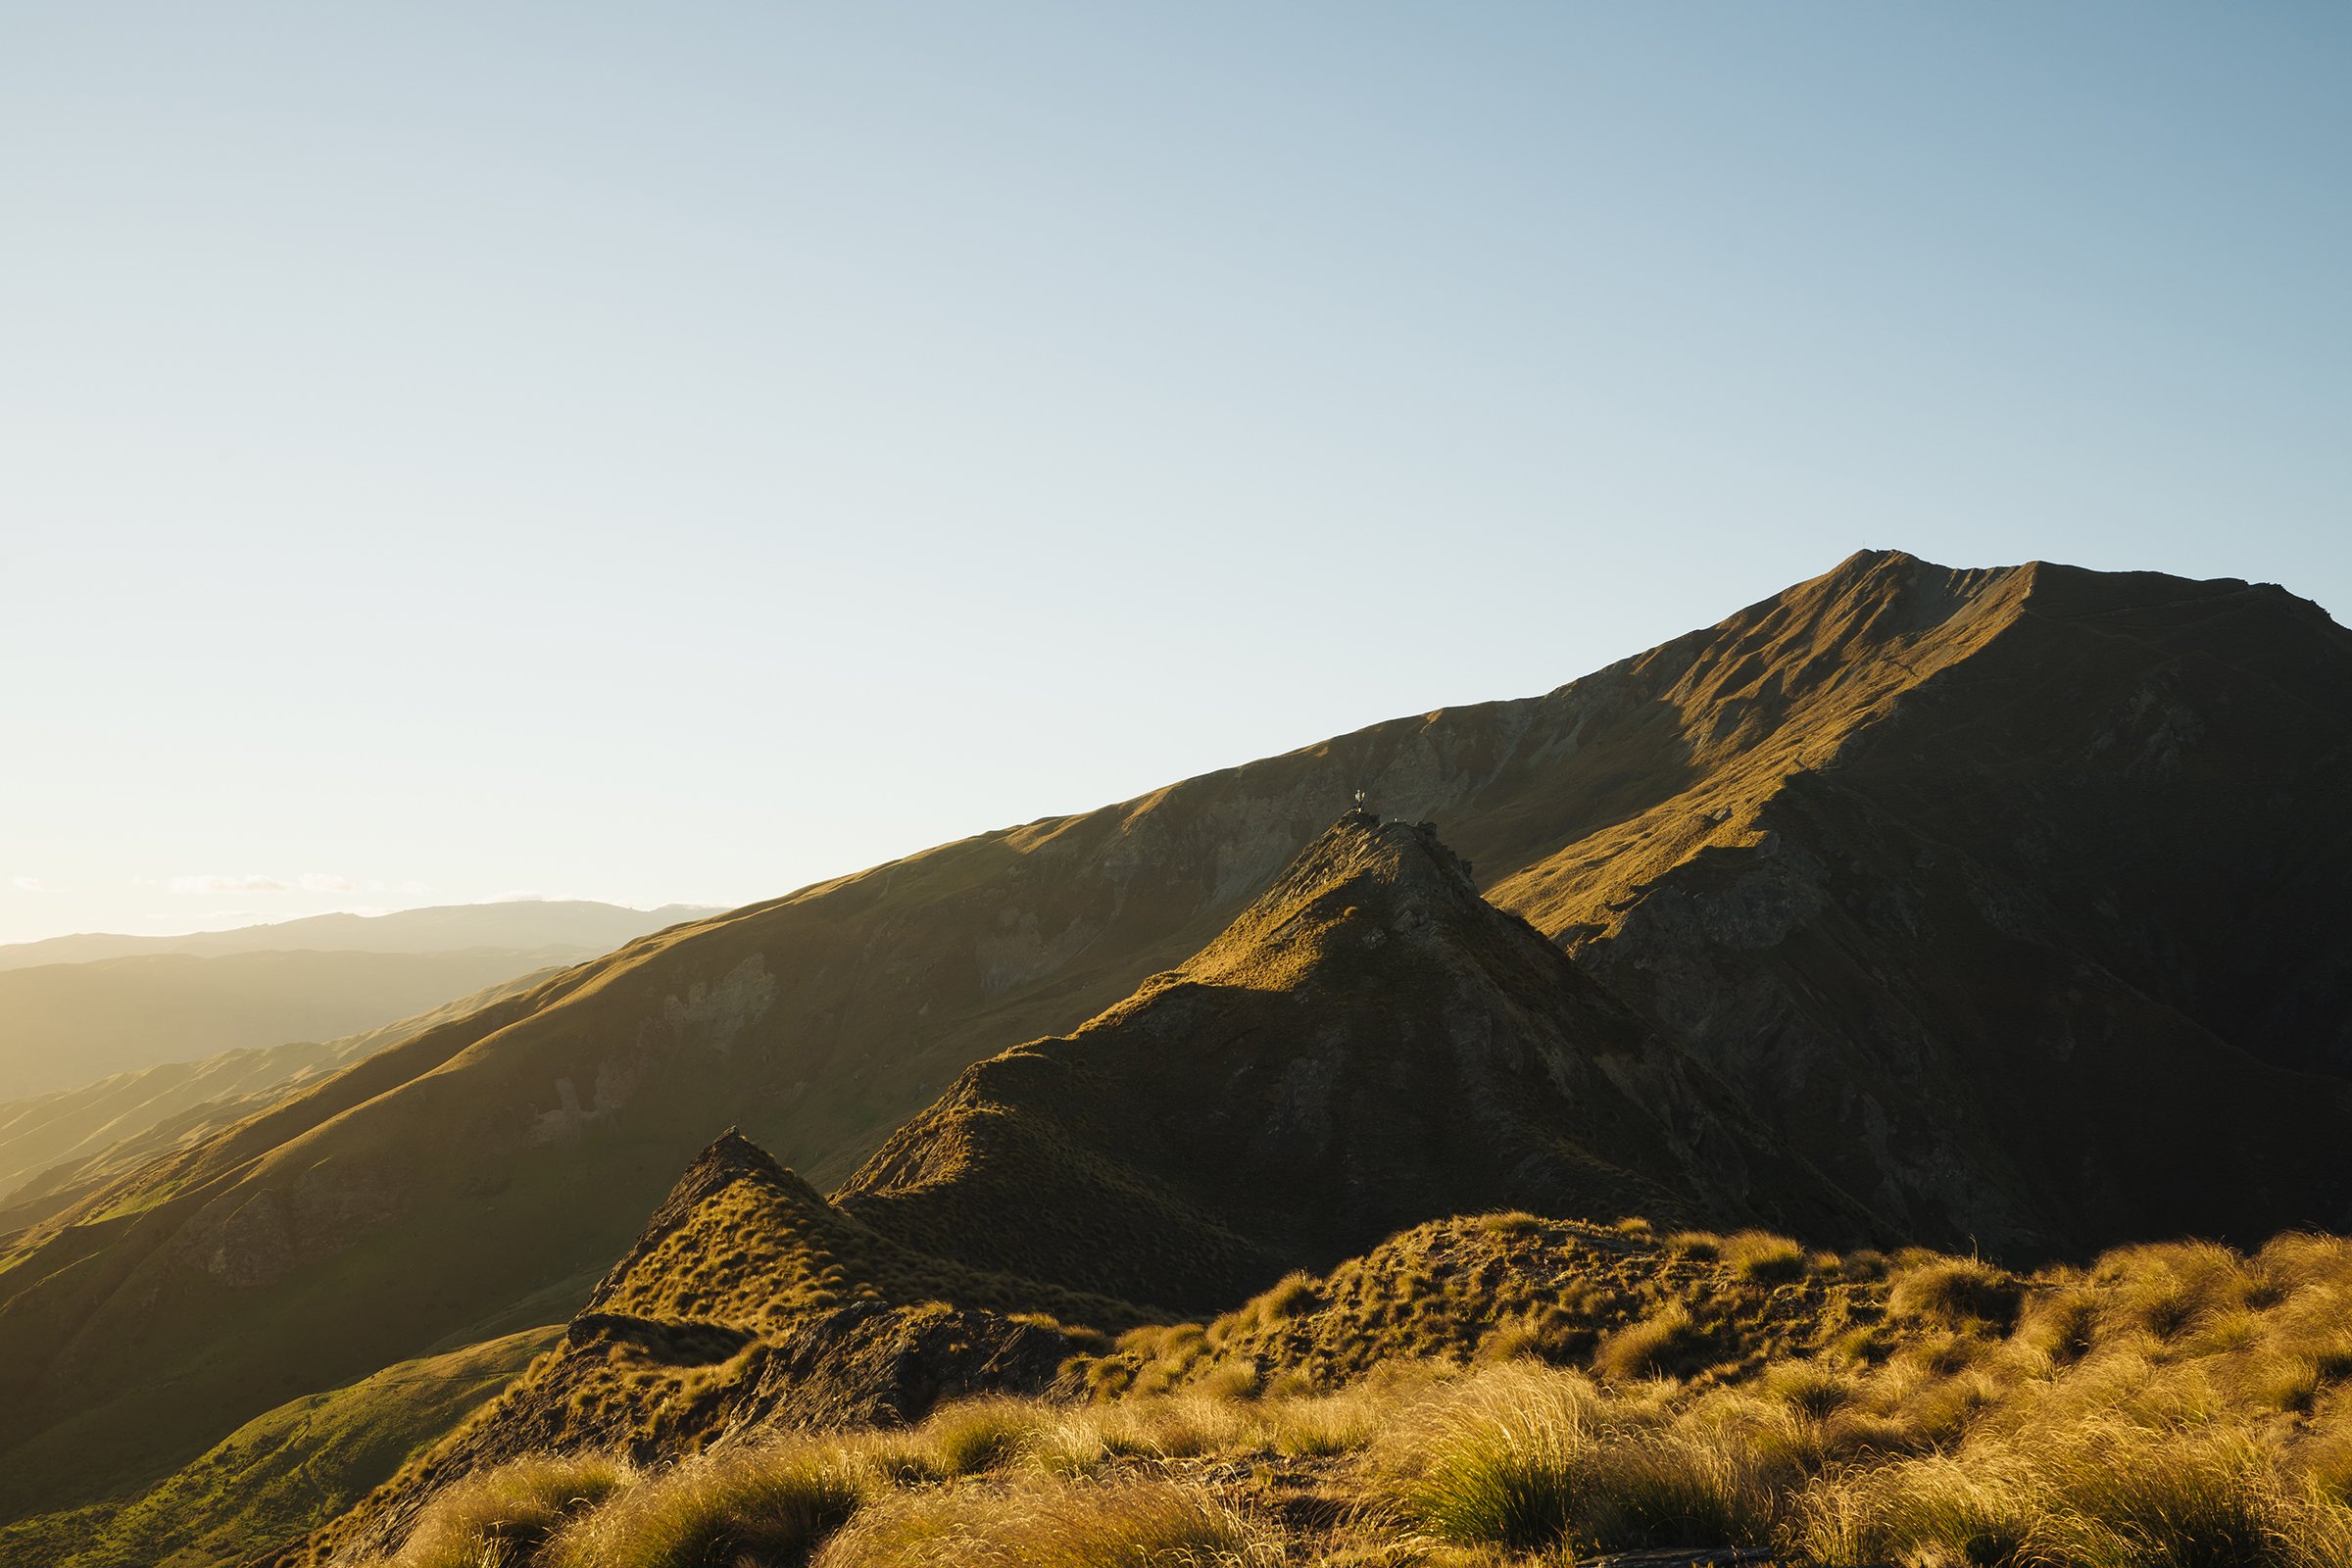
mountainous landforms, mountain, hill, sky, highland, ridge, fell, atmospheric phenomenon, wilderness, mountain range, rock, morning, sunlight, landscape, ecoregion, cloud, geology, terrain, summit, grassland, badlands, slope, horizon, plateau, valley, national park, road, hill station, cliff, outcrop, massif, tundra